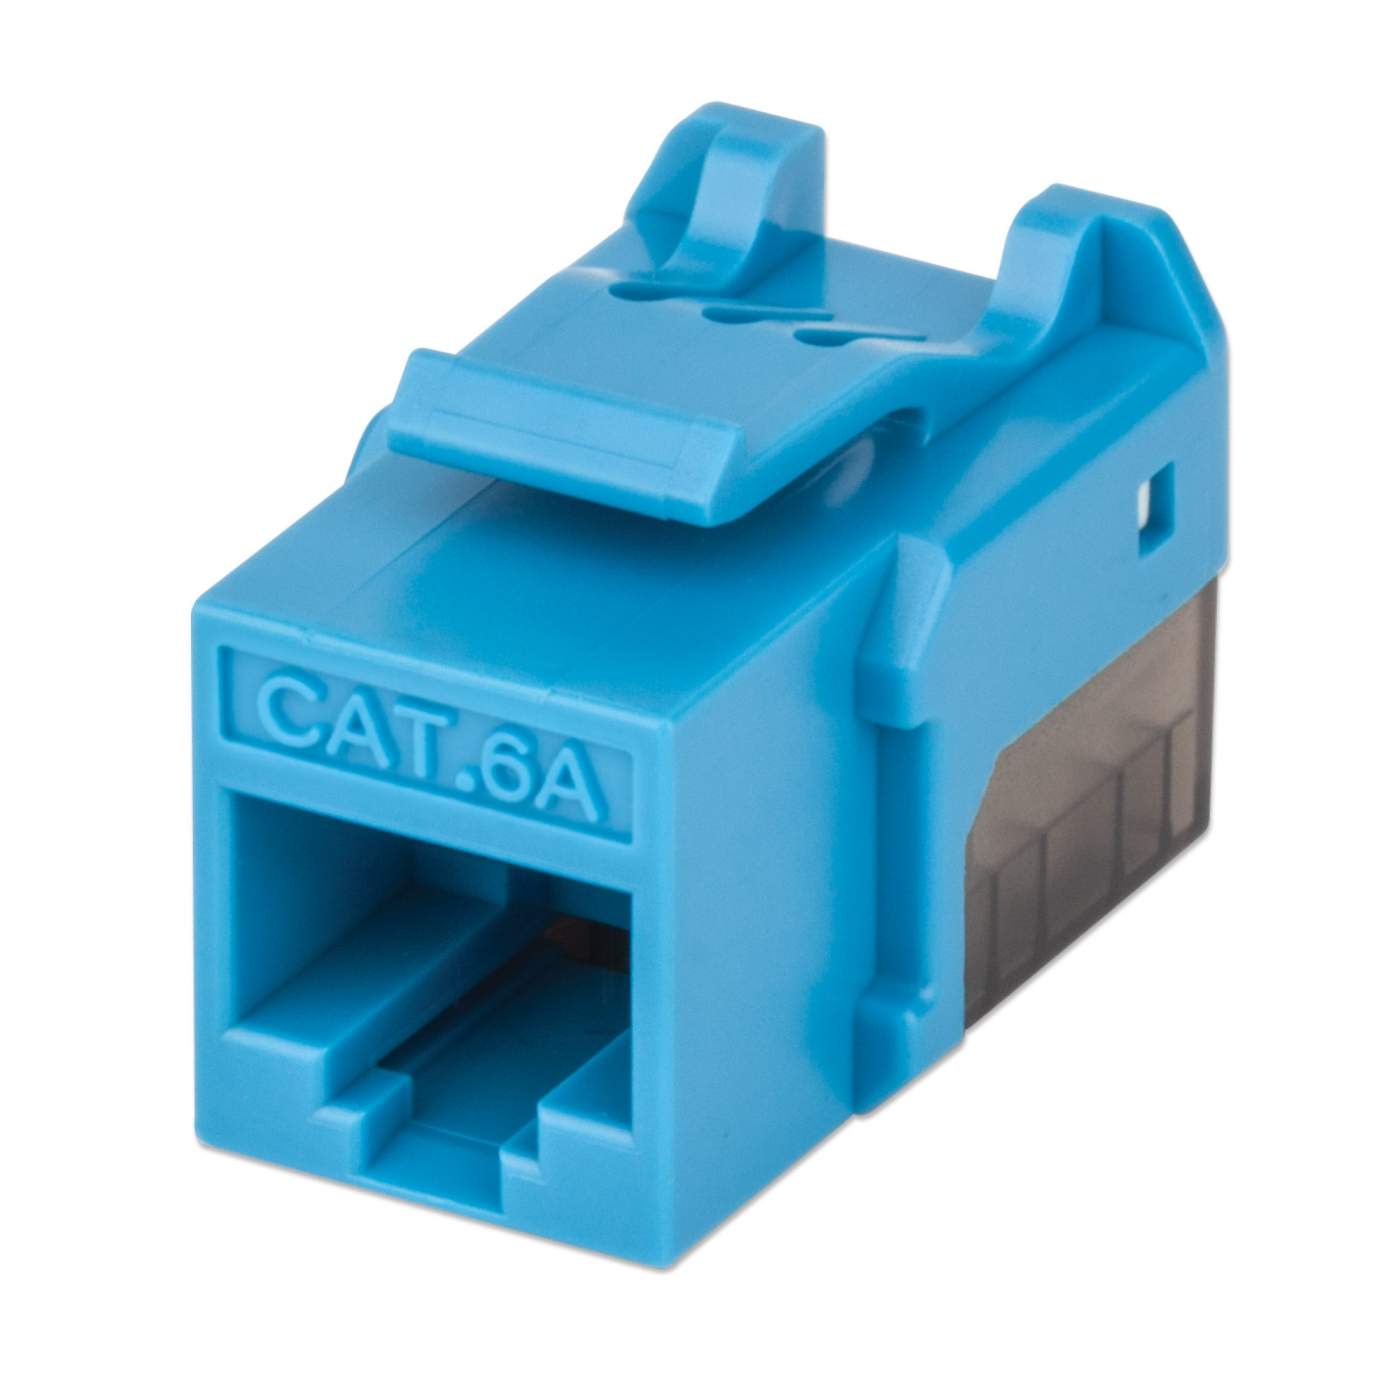
FastPunch Cat6a Keystone Jack
An intuitive keystone jack design for faster and easier terminations The Intellinet FastPunch Keystone Jack is designed to help you terminate your infrastructure cabling quickly and easily. With standard jacks, positioning and trimming can be tricky. You might have to re-align and cut several times to get all eight conductors right. The intuitive design of the FastPunch keystone jack lets you seat all the wires properly before you cut them in one smooth motion with the Intellinet FastPunch Keystone Jack Punchdown Tool (#771276). Save time and energy with the additional peace of mind that you've done the termination right the first time.
Brand: Intellinet
Category: Hardware > Power & Electrical Supplies > Phone & Data Jacks > Ethernet Jacks